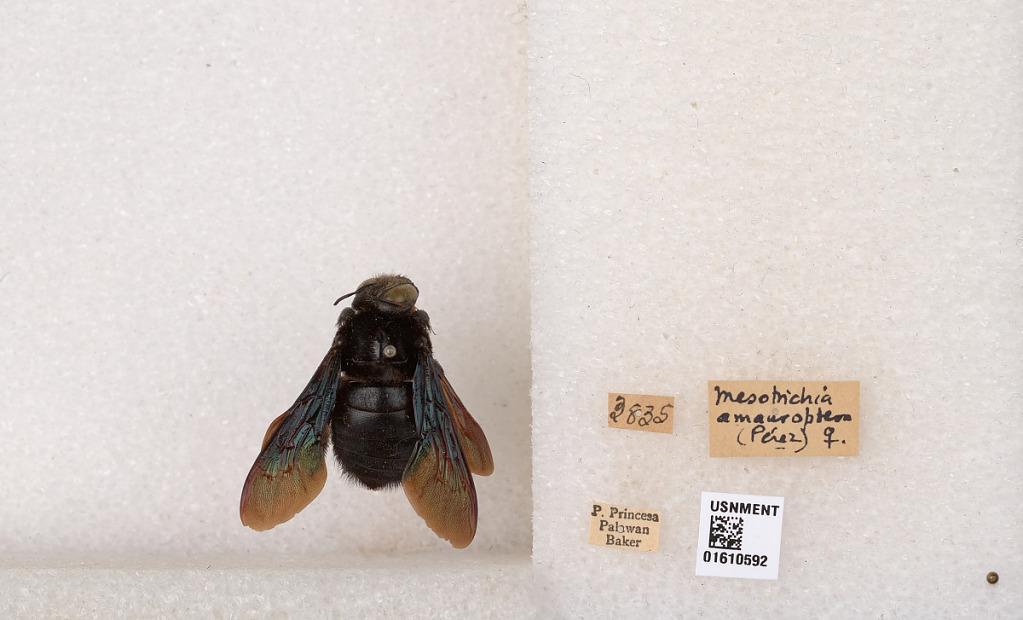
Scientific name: Xylocopa (Koptortosoma) amauroptera Pérez
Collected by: Baker
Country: Philippines
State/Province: Mimaropa
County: Palawan
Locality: P. Princesa
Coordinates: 9.91211, 118.774